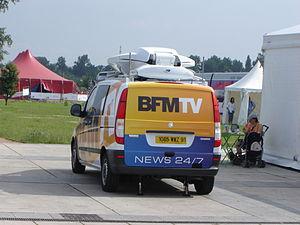
Camionnette de la chaîne d'information en continu française BFM TV lors des festivités de la LGV Est européenne au jardin des Deux Rives à Strasbourg en juin 2007.